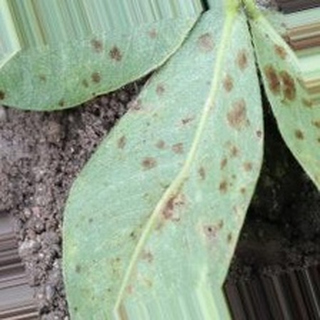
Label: groundnut_rust